James Bowling Mozley

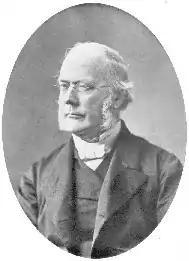

He was born on 15 September 1813, at Gainsborough, Lincolnshire, the younger brother of Thomas Mozley, and was educated at Queen Elizabeth's Grammar School (now Queen Elizabeth's High School, Gainsborough) and later at Oriel College, Oxford.